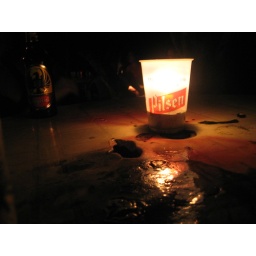
lit by a candle in a pilsen cup